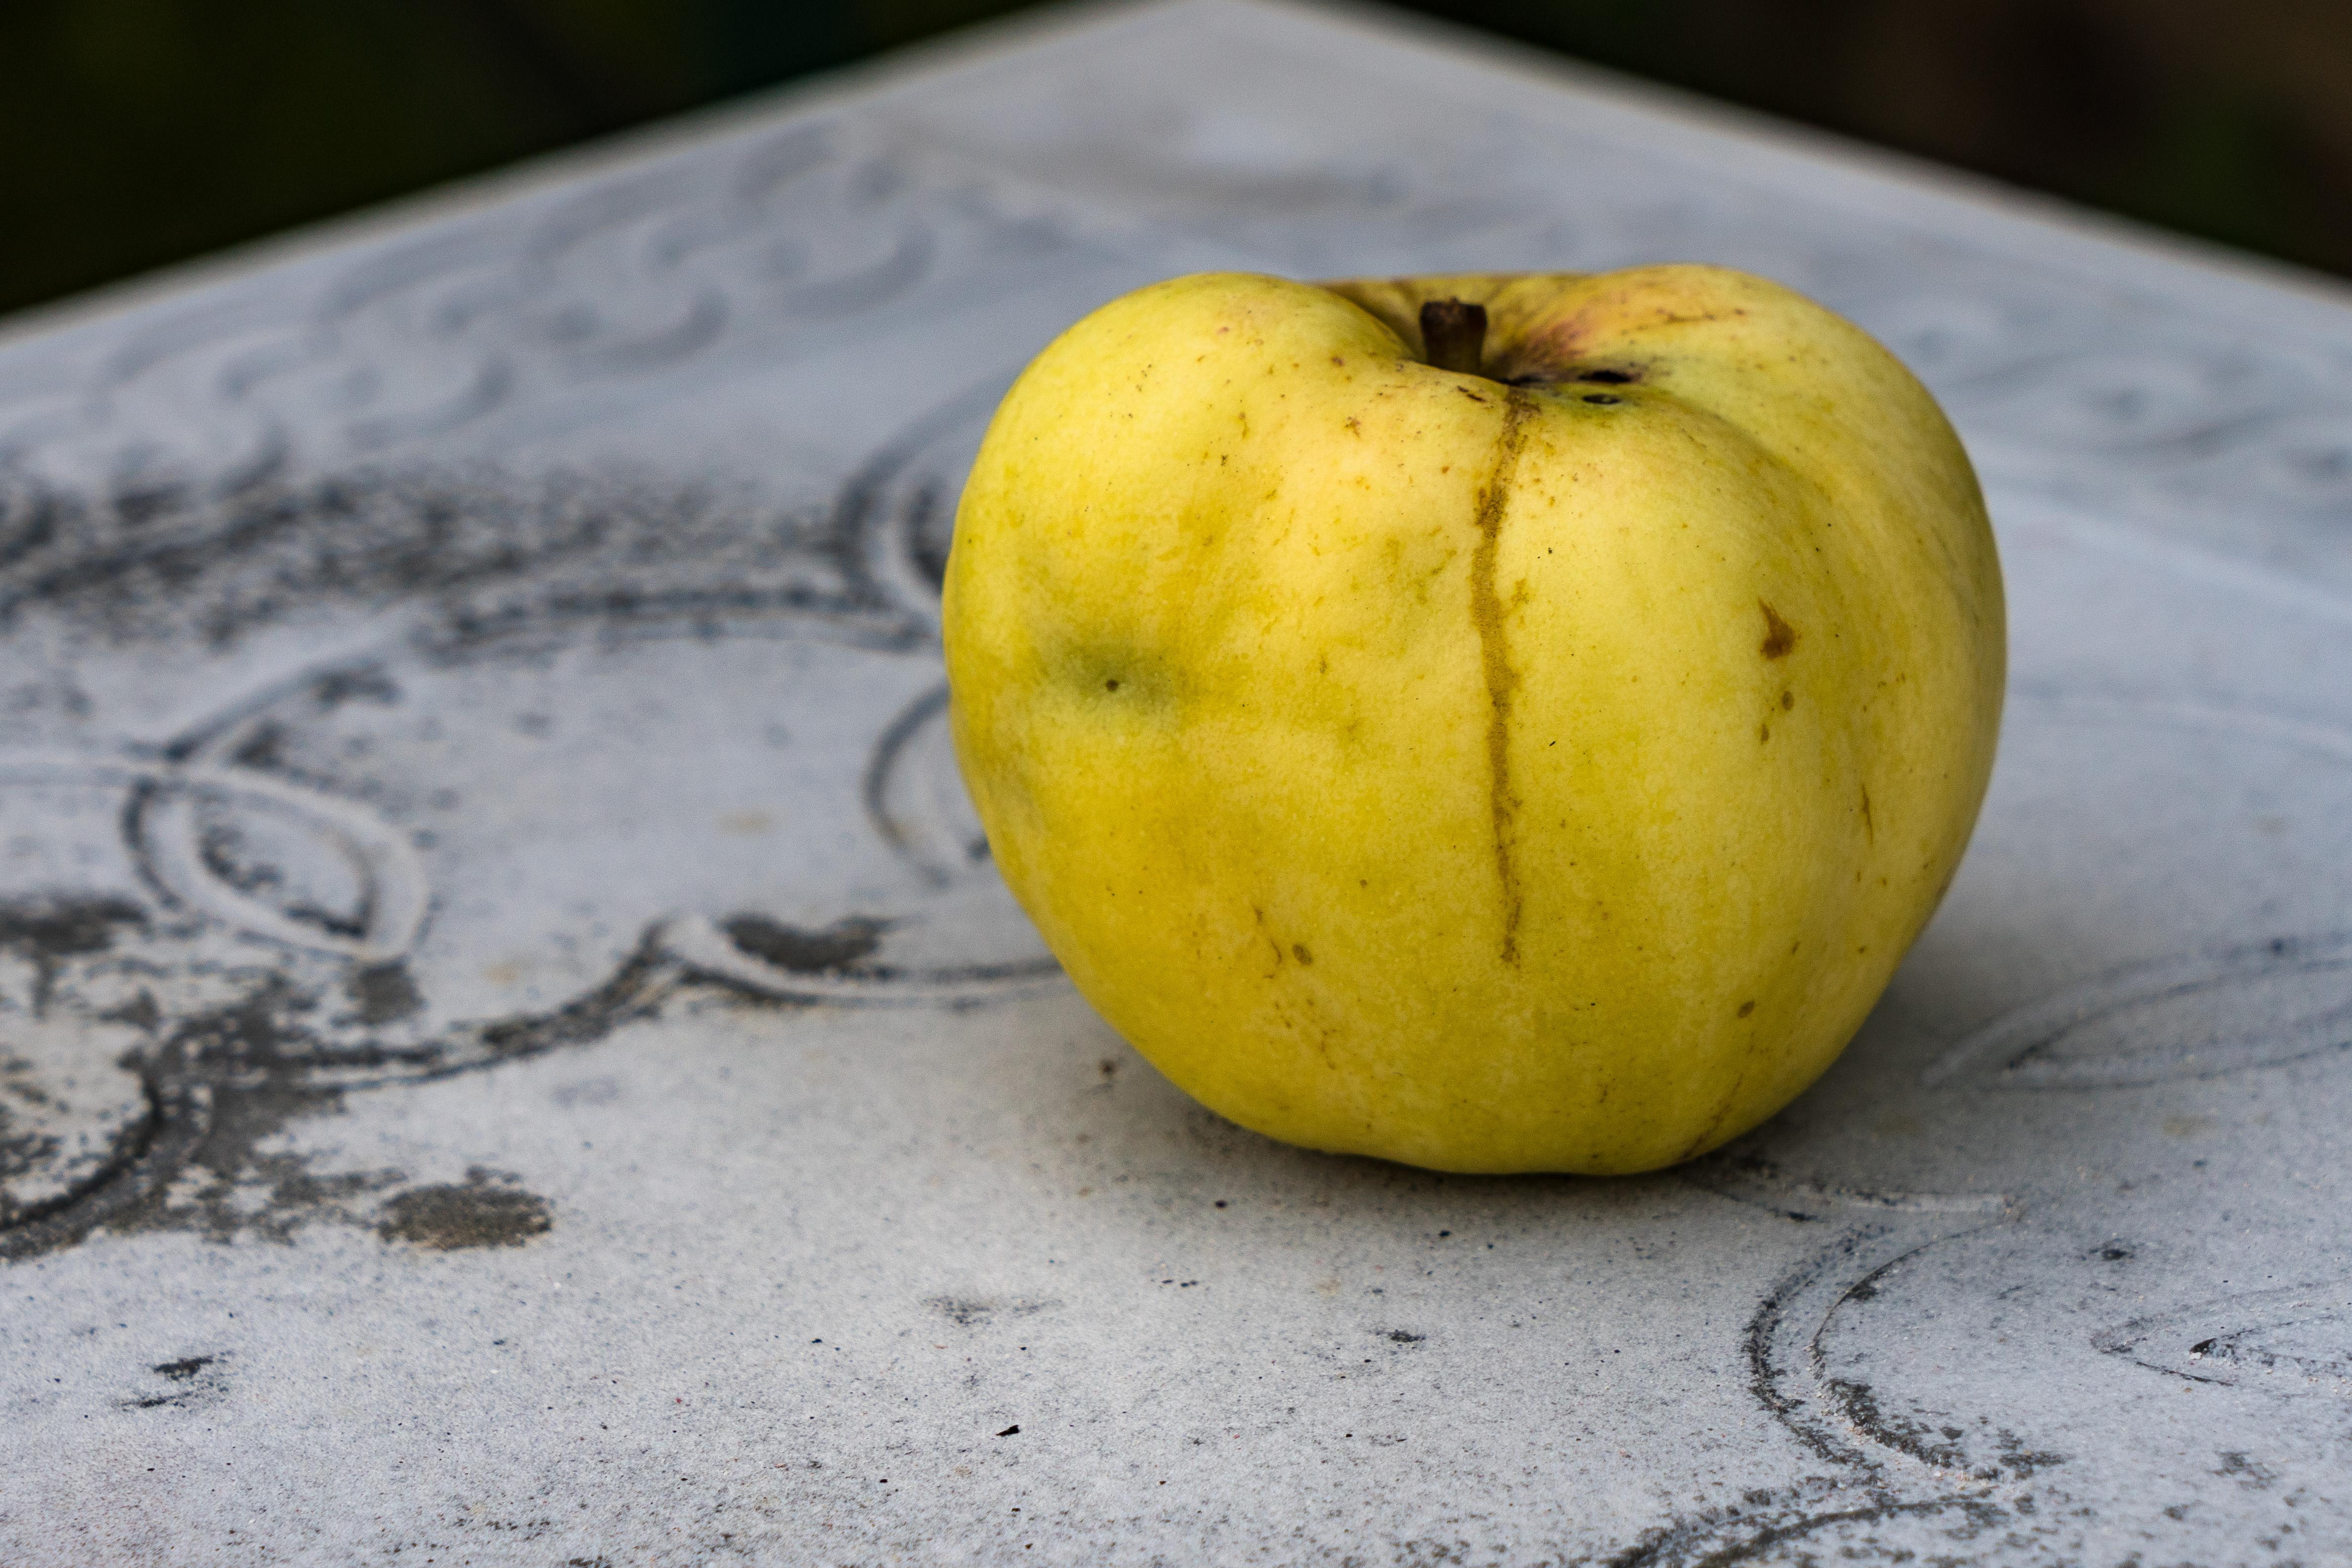
apples, fruit, green, red, harvest, vitamins, nutrition, apple, summer, garden, village, bush, plants, nature, yellow, food, natural foods, produce, vegan nutrition, local food, whole food, ingredient, still life photography, accessory fruit, malus, staple food, macro photography, superfood